David's Tomb

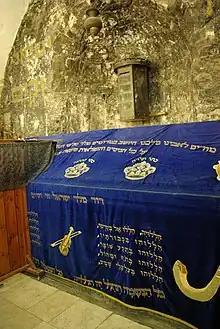

David's Tomb is a site that, according to an early medieval (9th century) tradition, is associated with the burial of the biblical king David. During the Ottoman and British Mandate periods, Maqam Al-Nabi Daoud served one of Jerusalem prime Islamic shrines. The building is now administered by the "Diaspora Yeshiva" Jewish seminary group. Historians, archaeologists and Jewish religious authorities do not consider the site to be the actual resting place of King David.